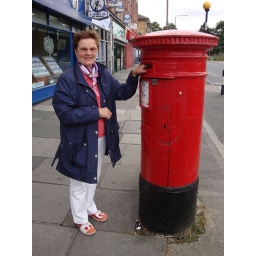
Postboxes and the buses are red in London (as the telephone boots), she just send ten postcards to France